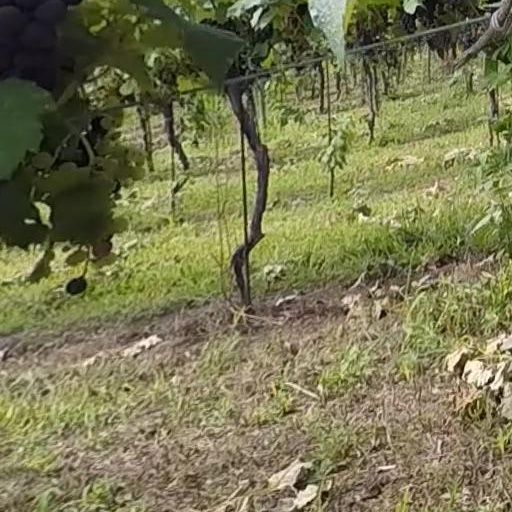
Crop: grape